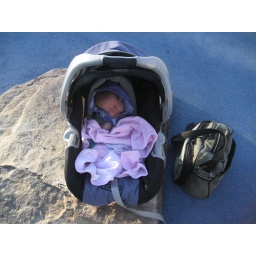
Presley was hanging out in her car seat while the rest of the family played.